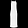
Label: Dress